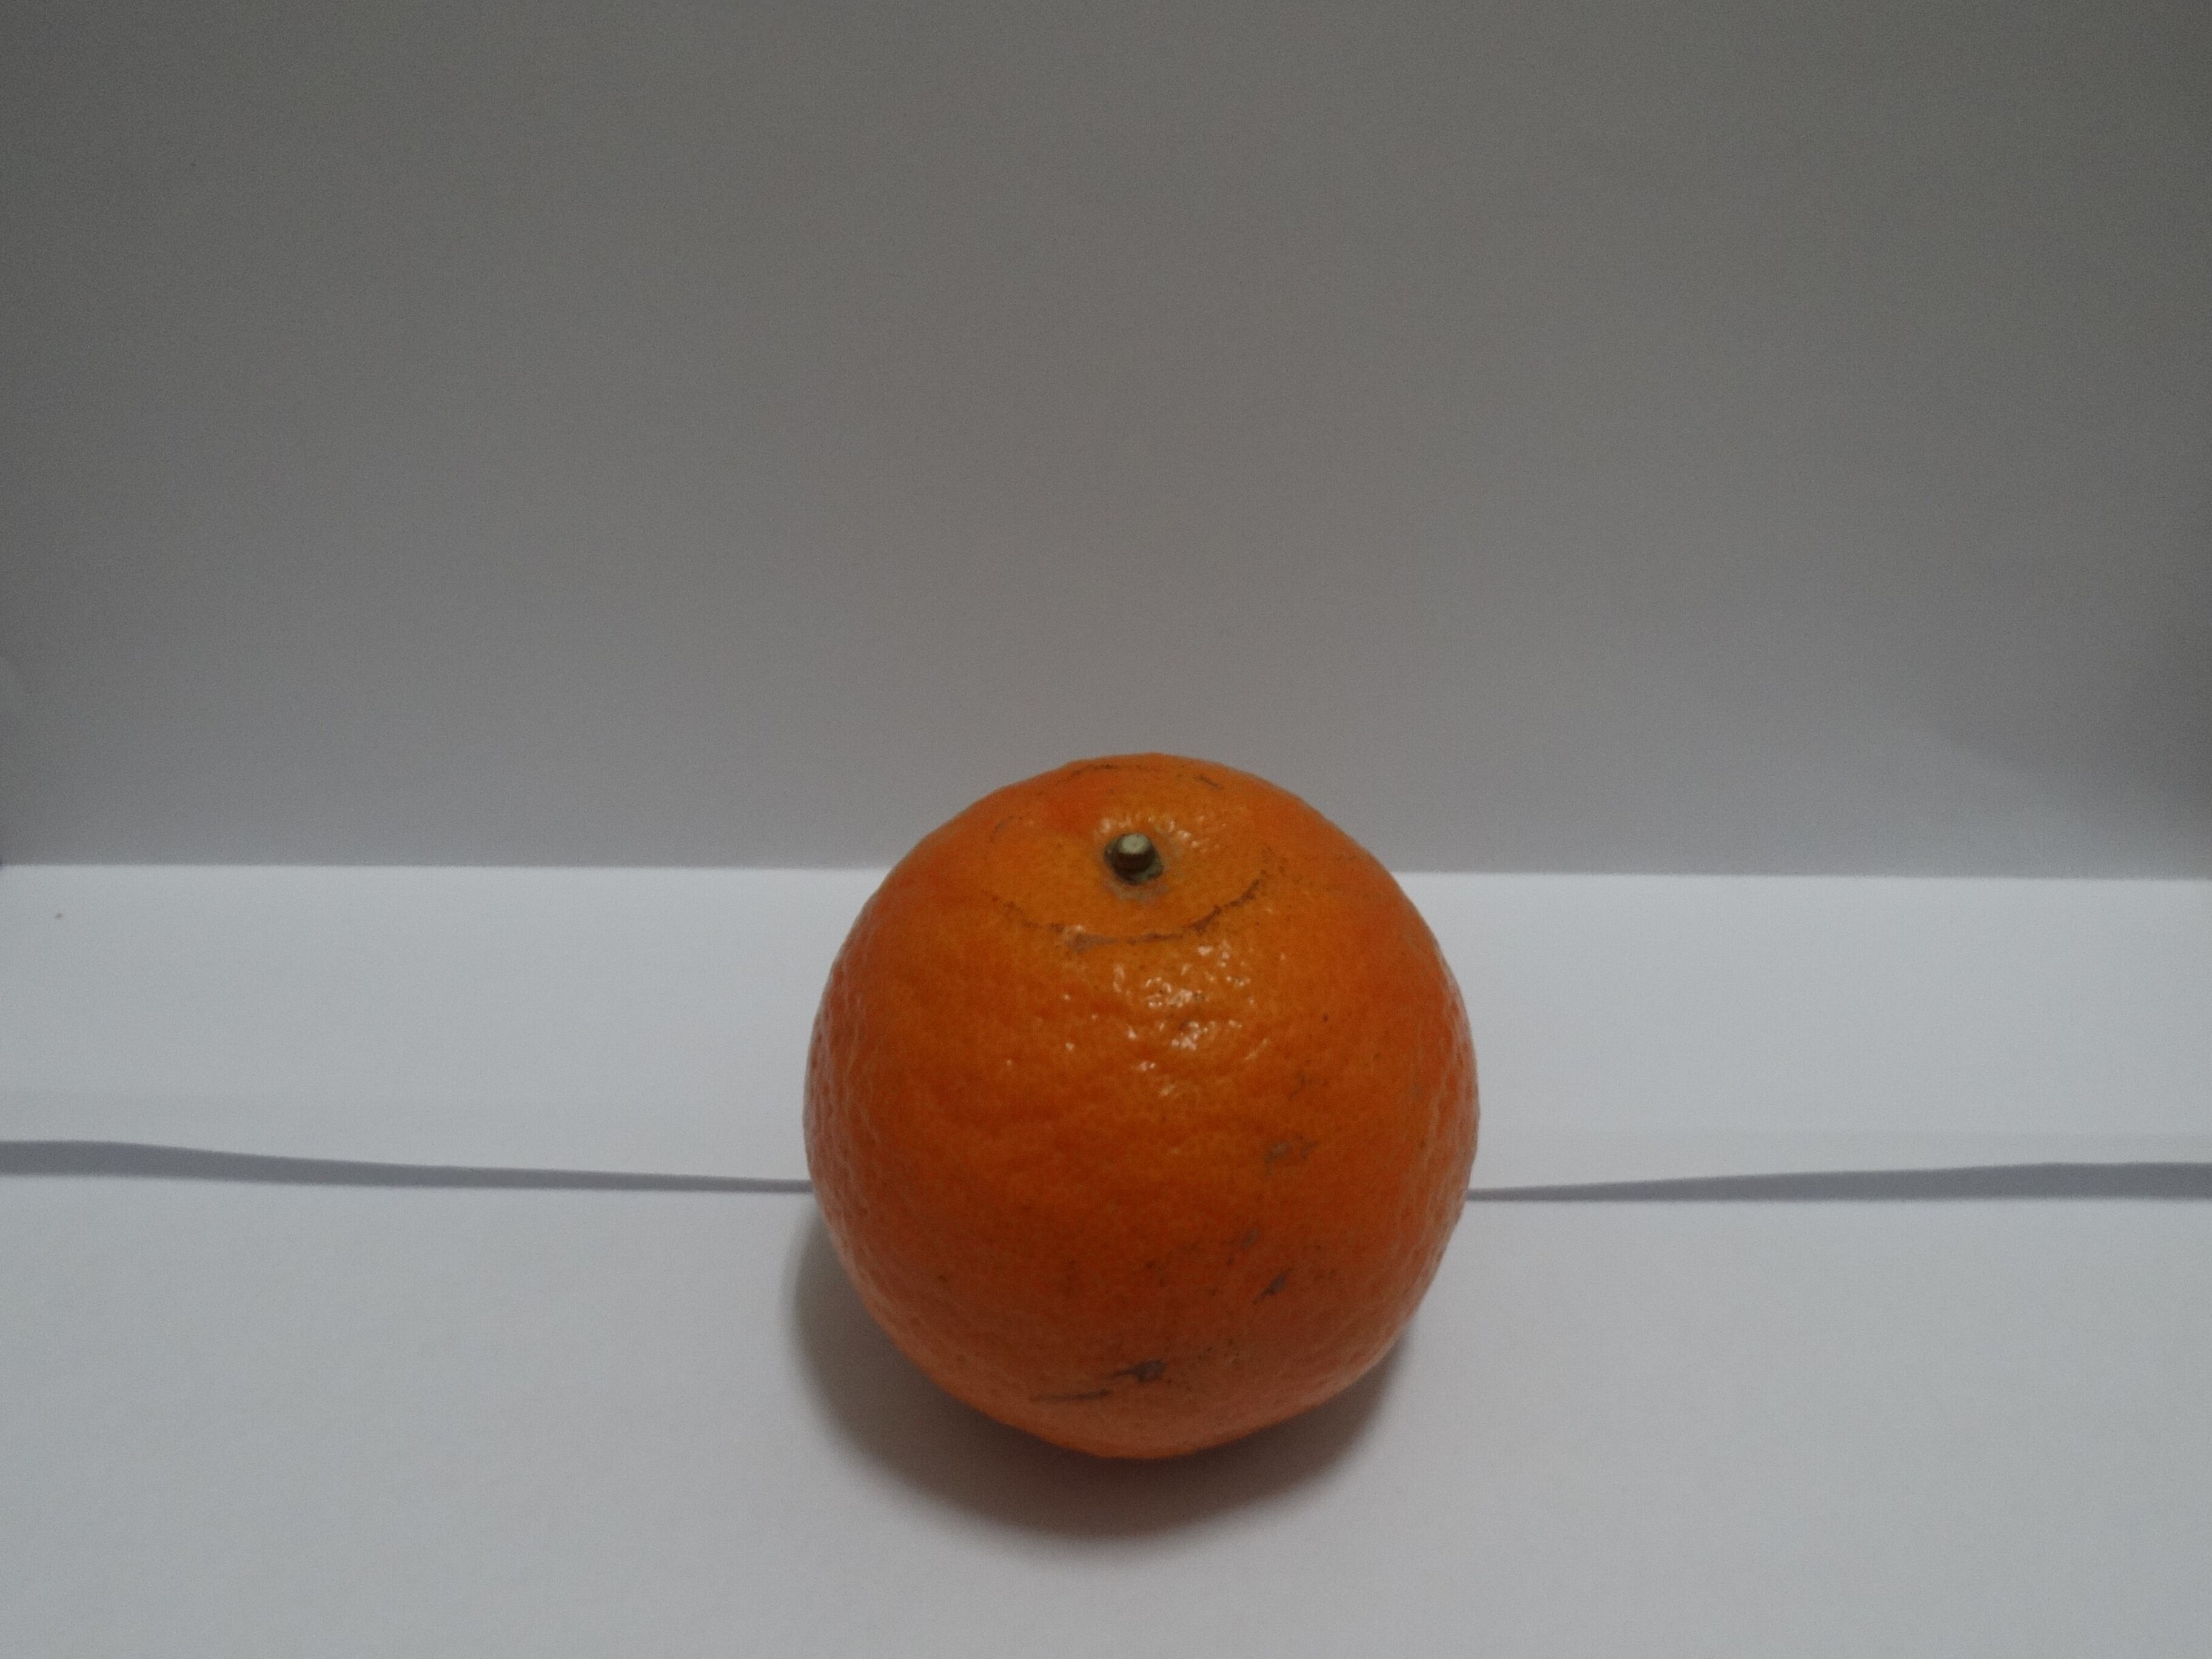
Citrus fruit variety: tankan